Perth Academy

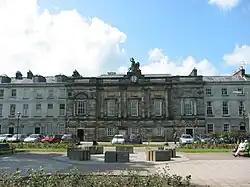
The Old Academy building, situated just over two miles to the northeast of today's structure

While able to claim a strong connection to the Perth Grammar School, founded in the 12th century, the name Perth Academy first appears in 1542 when it was founded by the town council, making Perth Academy one of the oldest schools in Scotland. The first rector of the school was the Honourable John Murray (later Duke of Atholl); at this time it was considered a purely honourable title, before later being given to the head teacher of the school. By April 1762, accommodation was first provided for the school, in the form of a two-storey building which occupied the site of the current Perth City Hall.